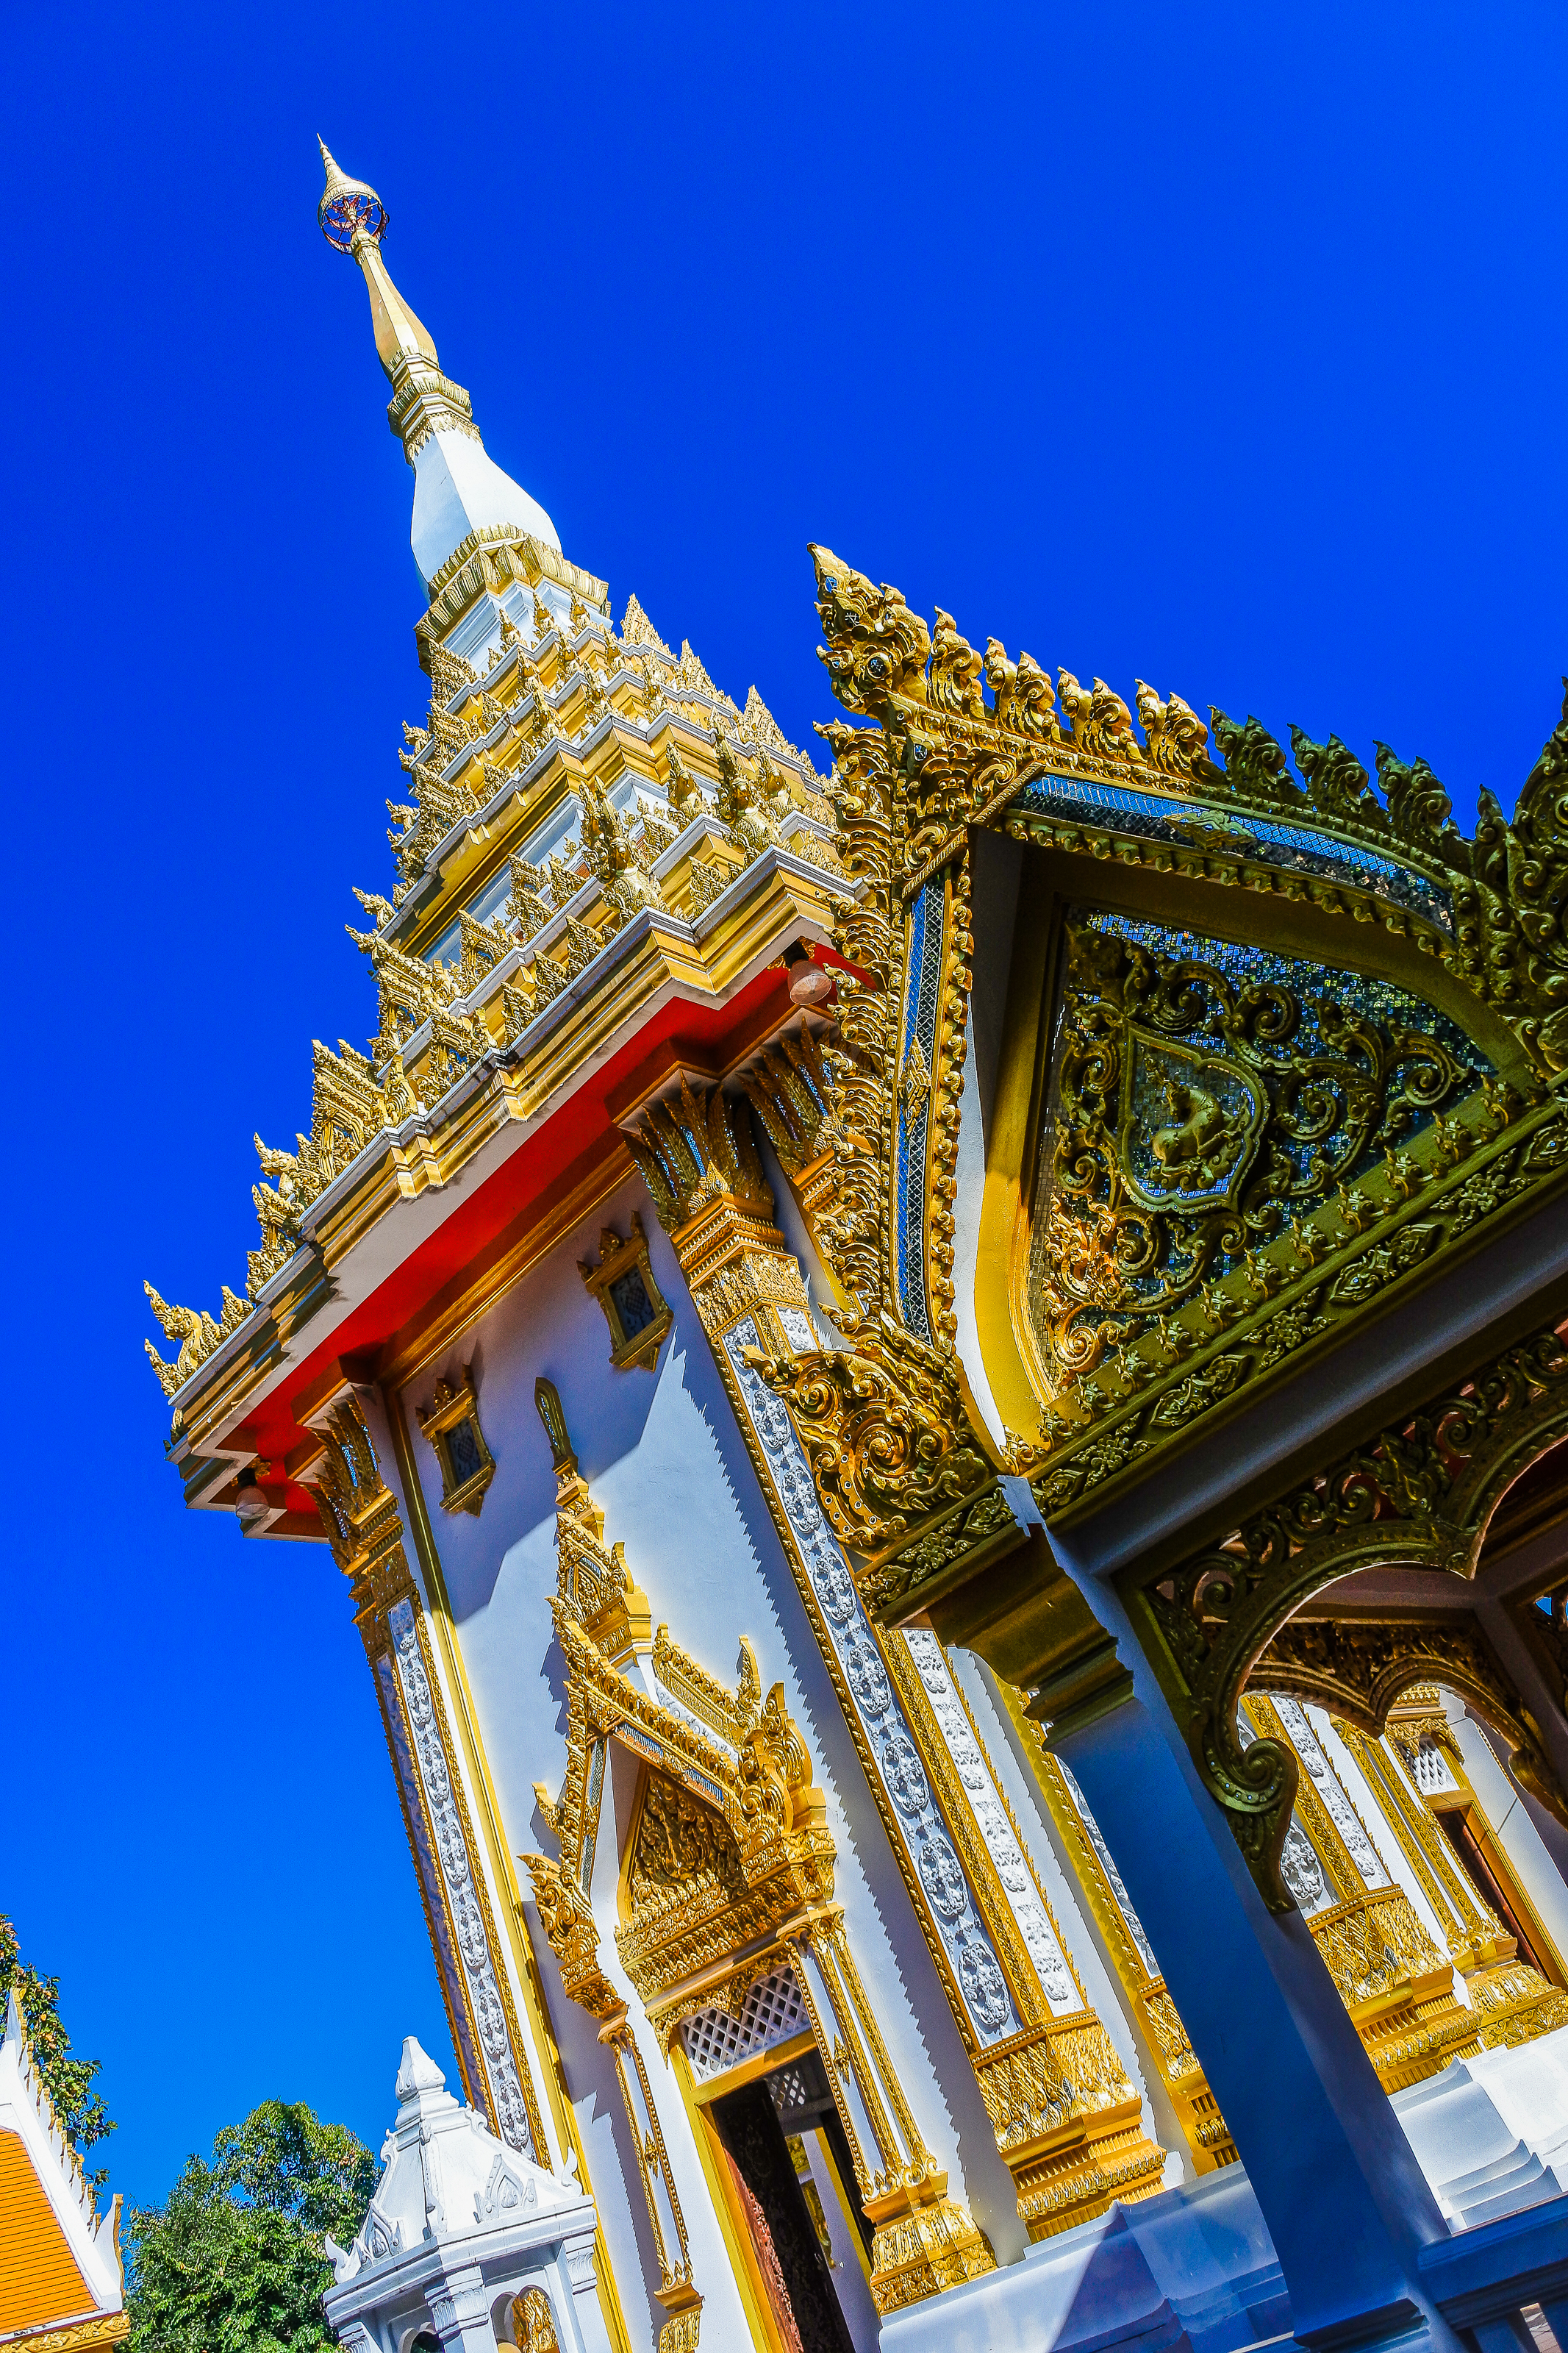
religious, tourism, building, gold, beautiful, buddha, thailand, golden, landmark, architecture, sky, art, famous, old, asia, night, asian, bangkok, thai, wat, buddhism, ancient, stupa, religion, pagoda, traditional, culture, buddhist, temple, travel, place of worship, chinese architecture, shrine, leisure, facade, tradition, tourist attraction, historic site, world, tower